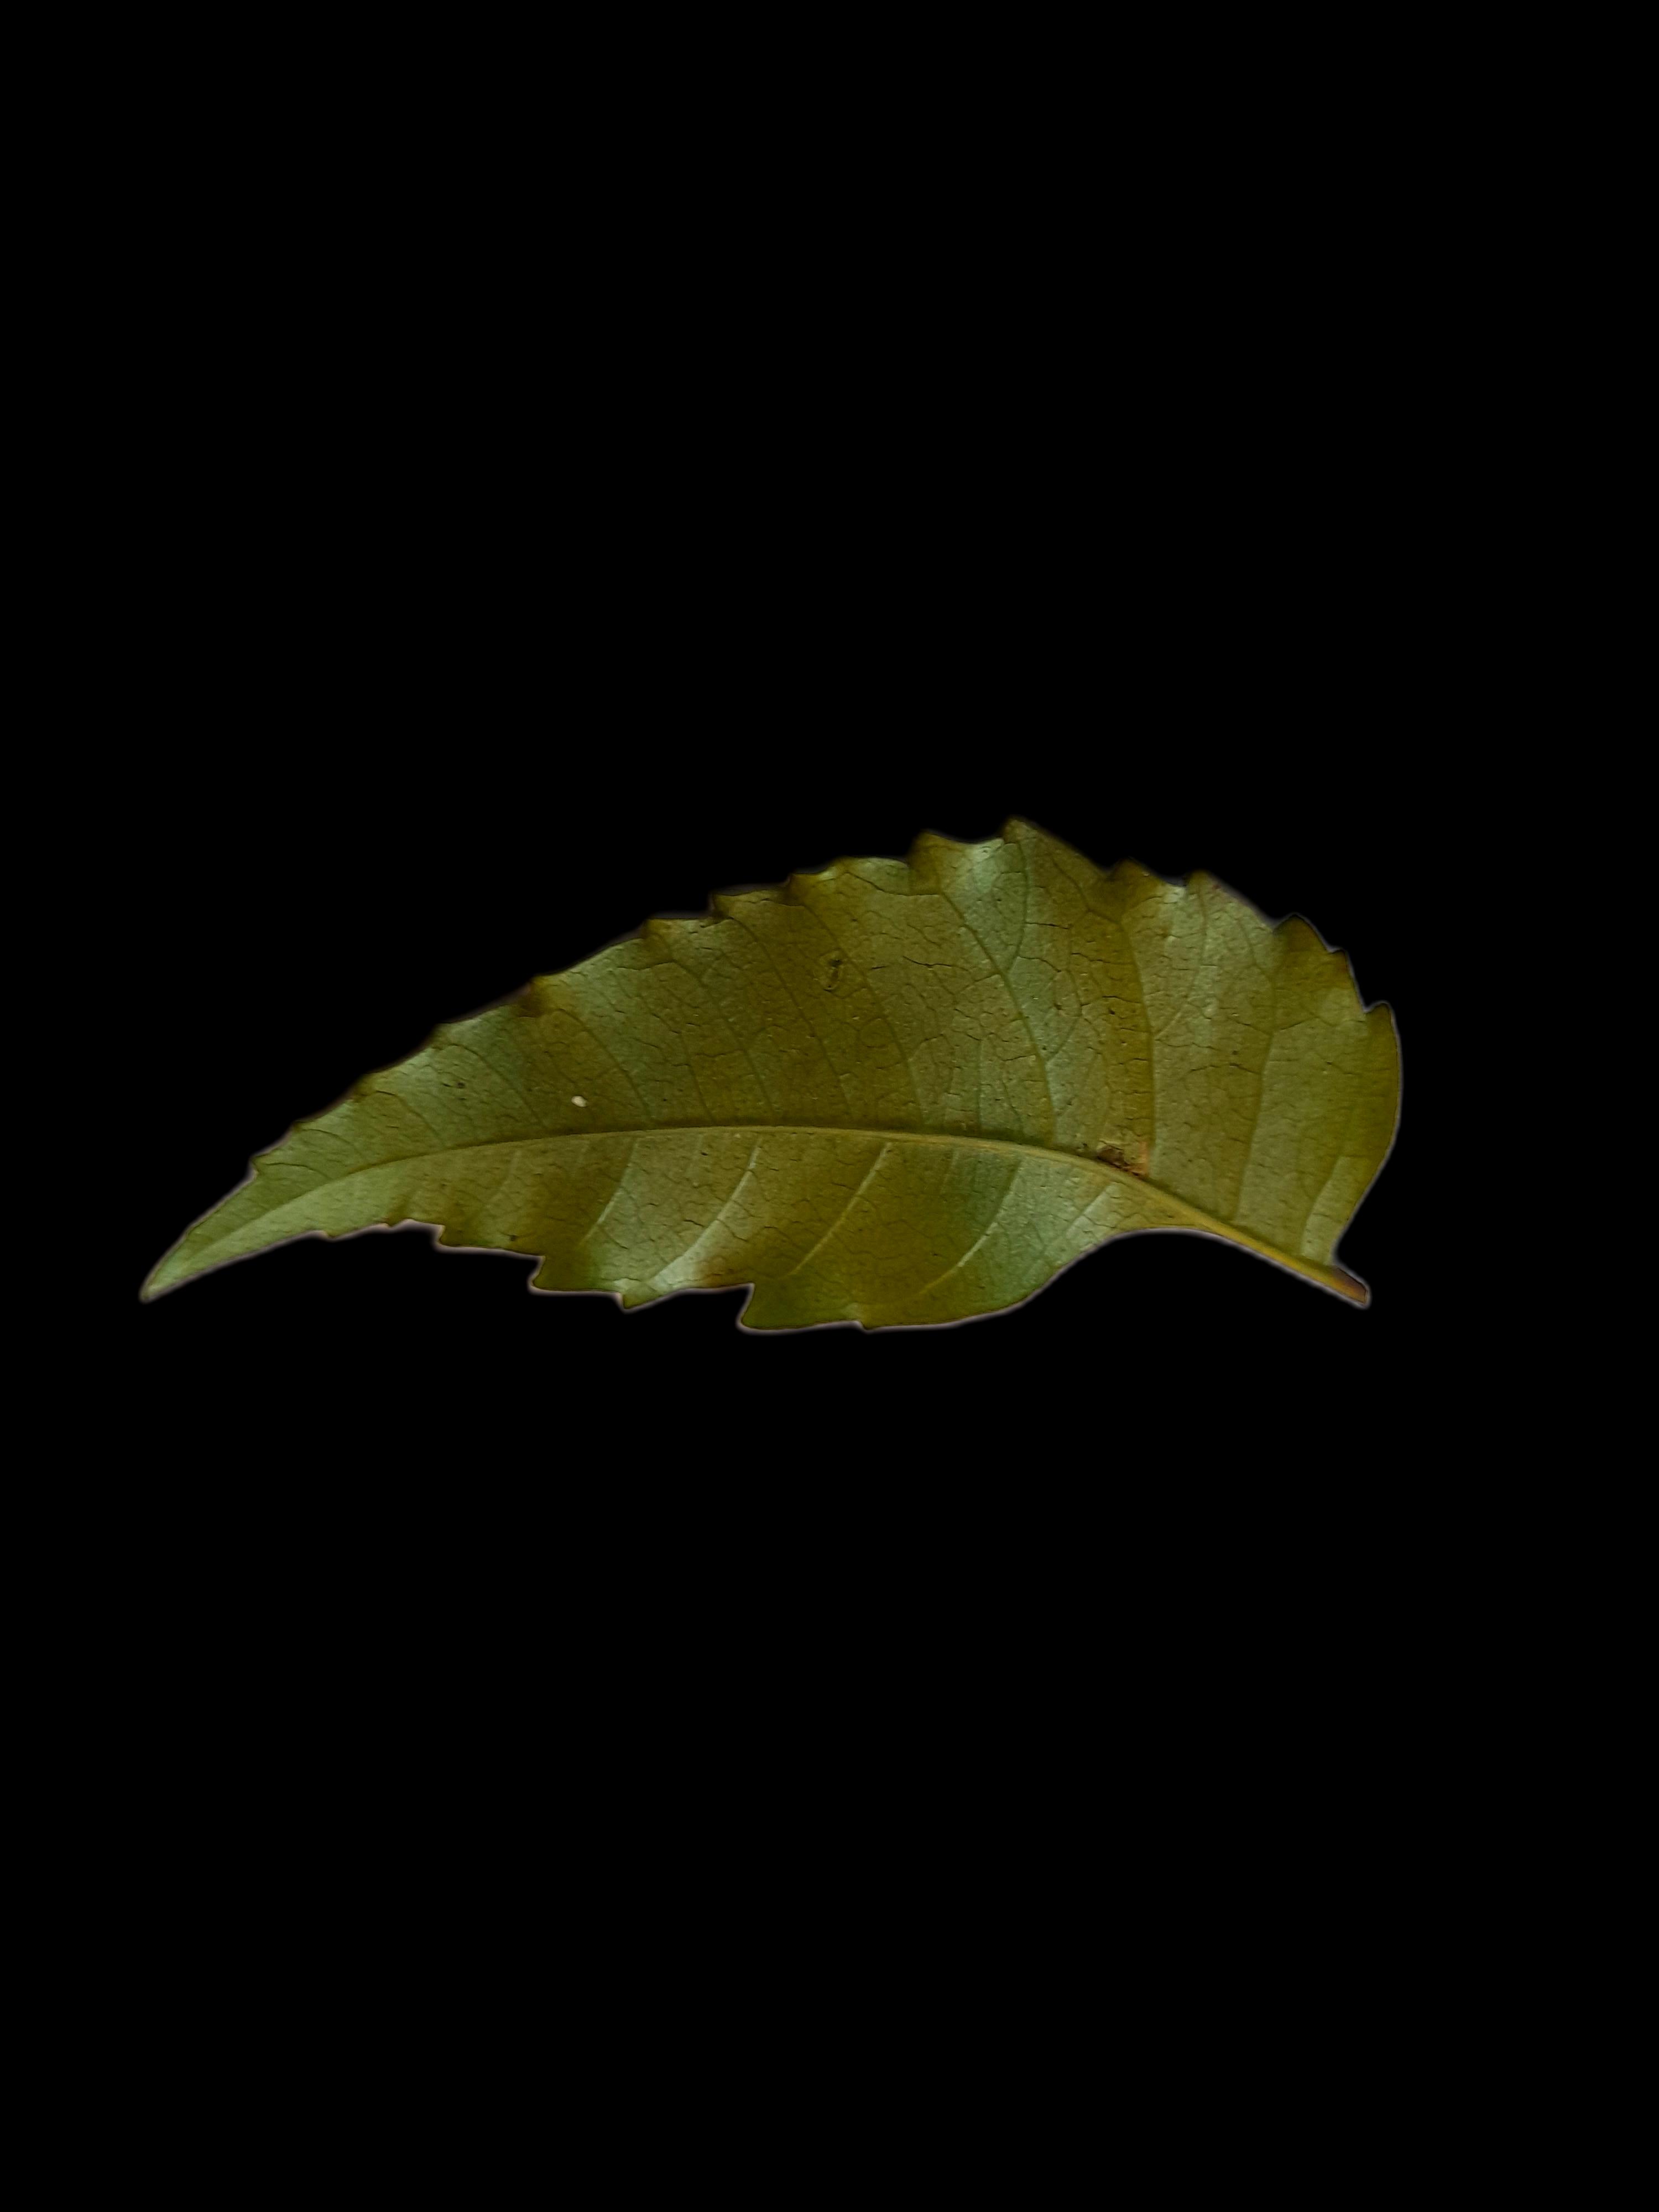
Plant: Neem